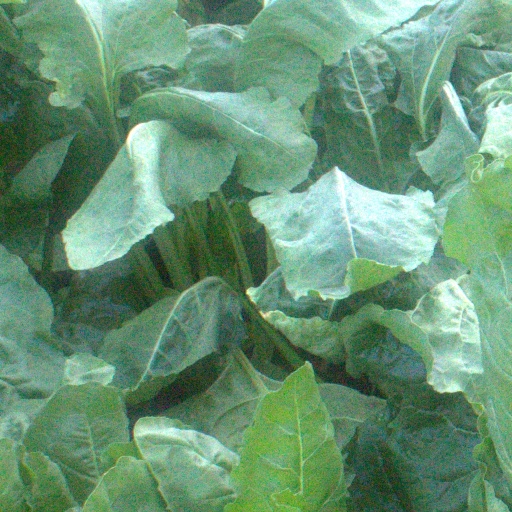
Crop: sugar beet